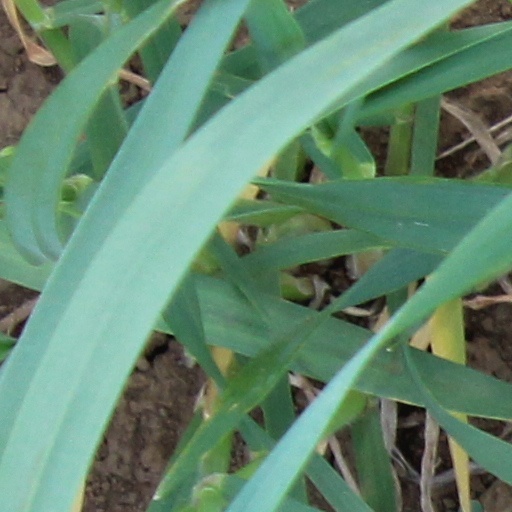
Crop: wheat